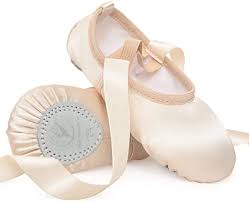
Label: Ballet Flat